Fencepost limestone

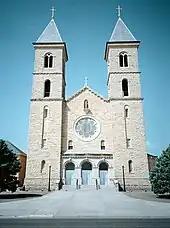
Basilica of St. Fidelis, Victoria (known informally as the "Cathedral of the Plains"). Parishioner farmers hauled 17 million pounds (7.7 million kg) of Fencepost limestone in horse-drawn wagons to build it.

On the early open ranges of the Kansas frontier, typically, the burden was on the farmers to protect their crops from free-range and driven cattle.